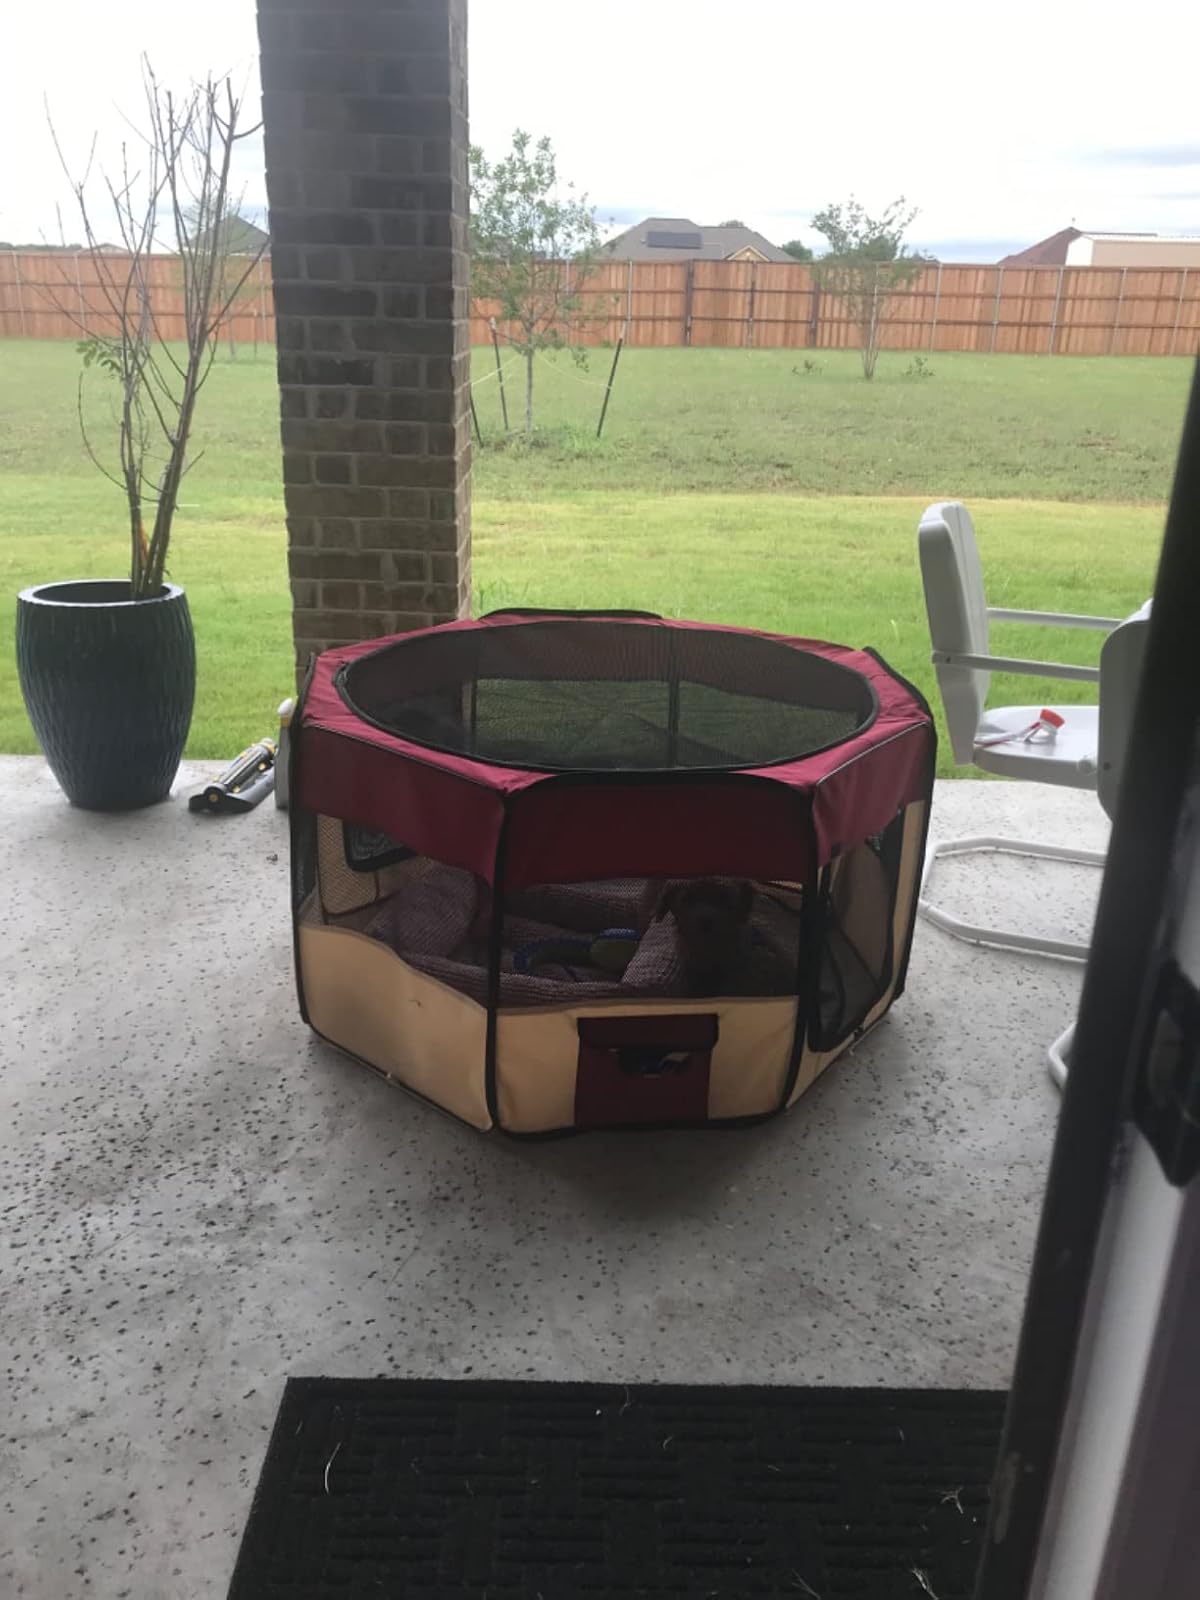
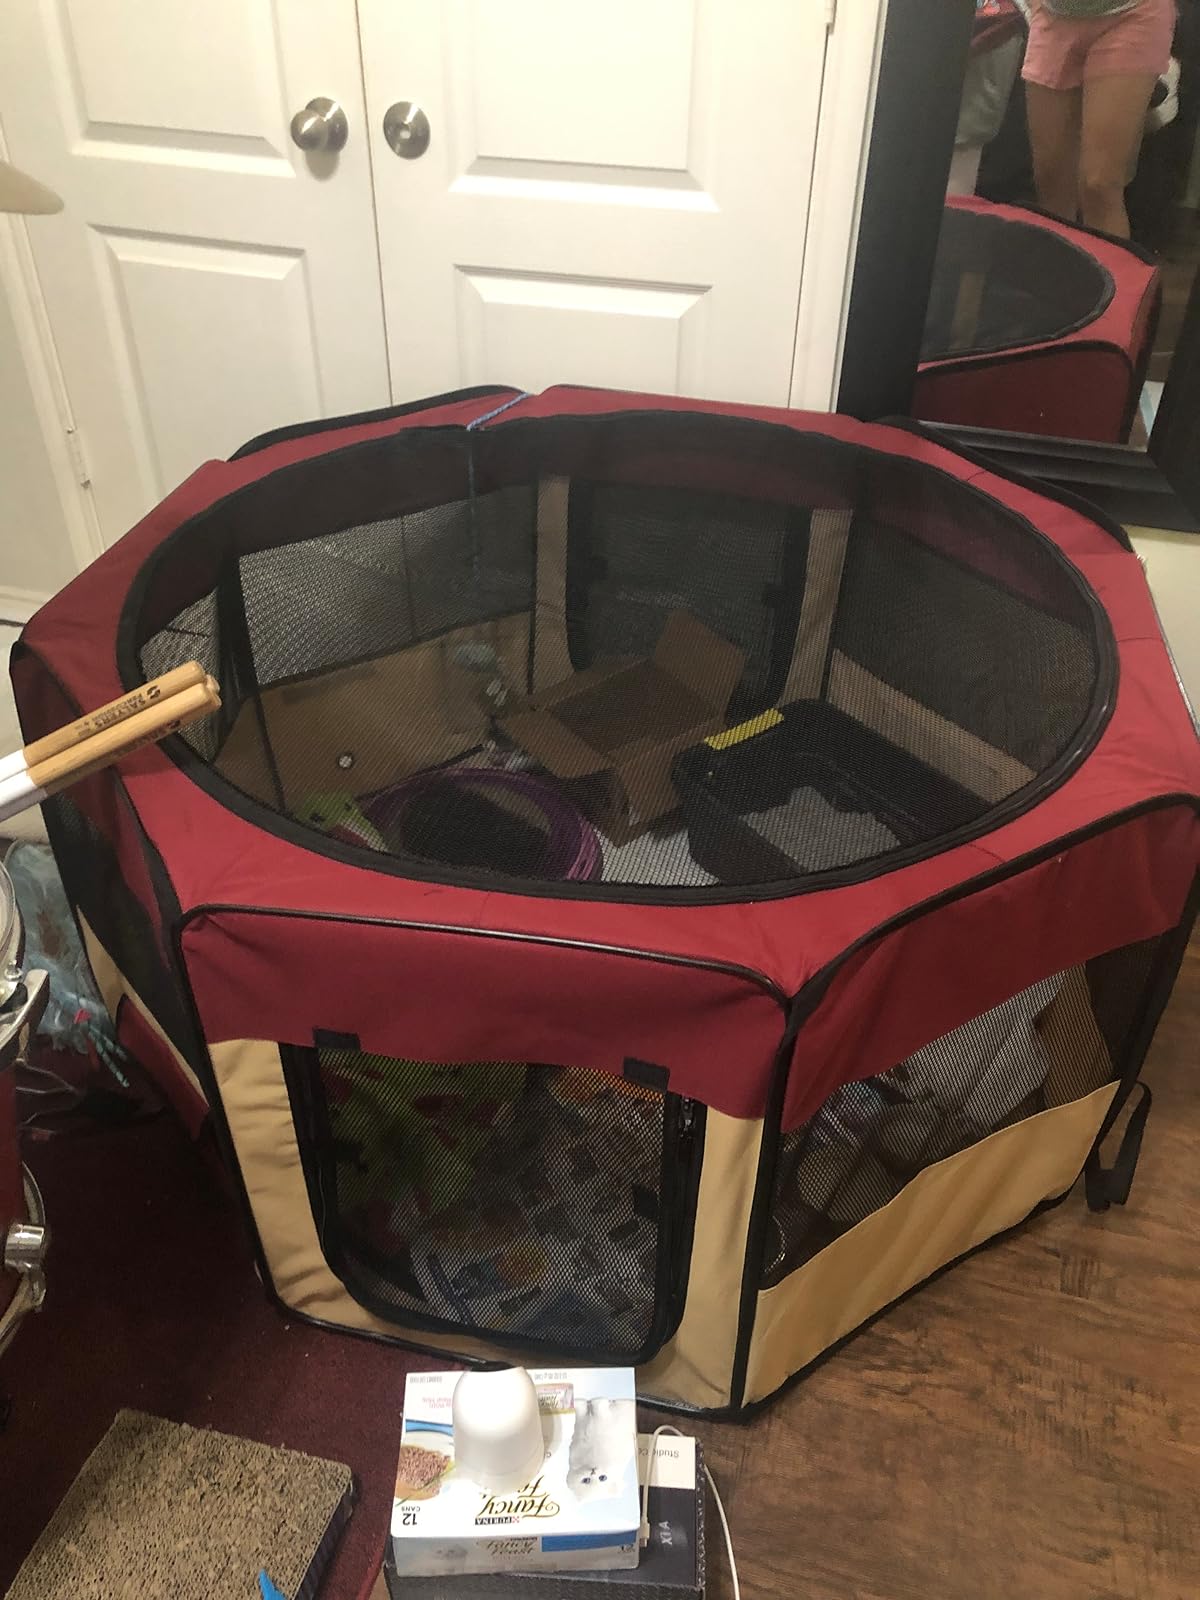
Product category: items_kennel
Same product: yes